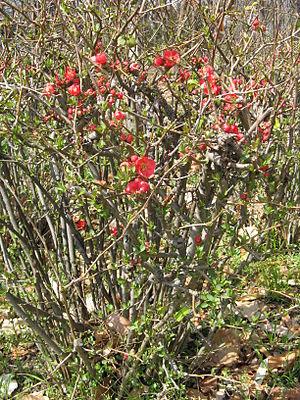
Chaenomeles speciosa est une espèce de plantes de la famille des Rosacées, originaire de Chine.